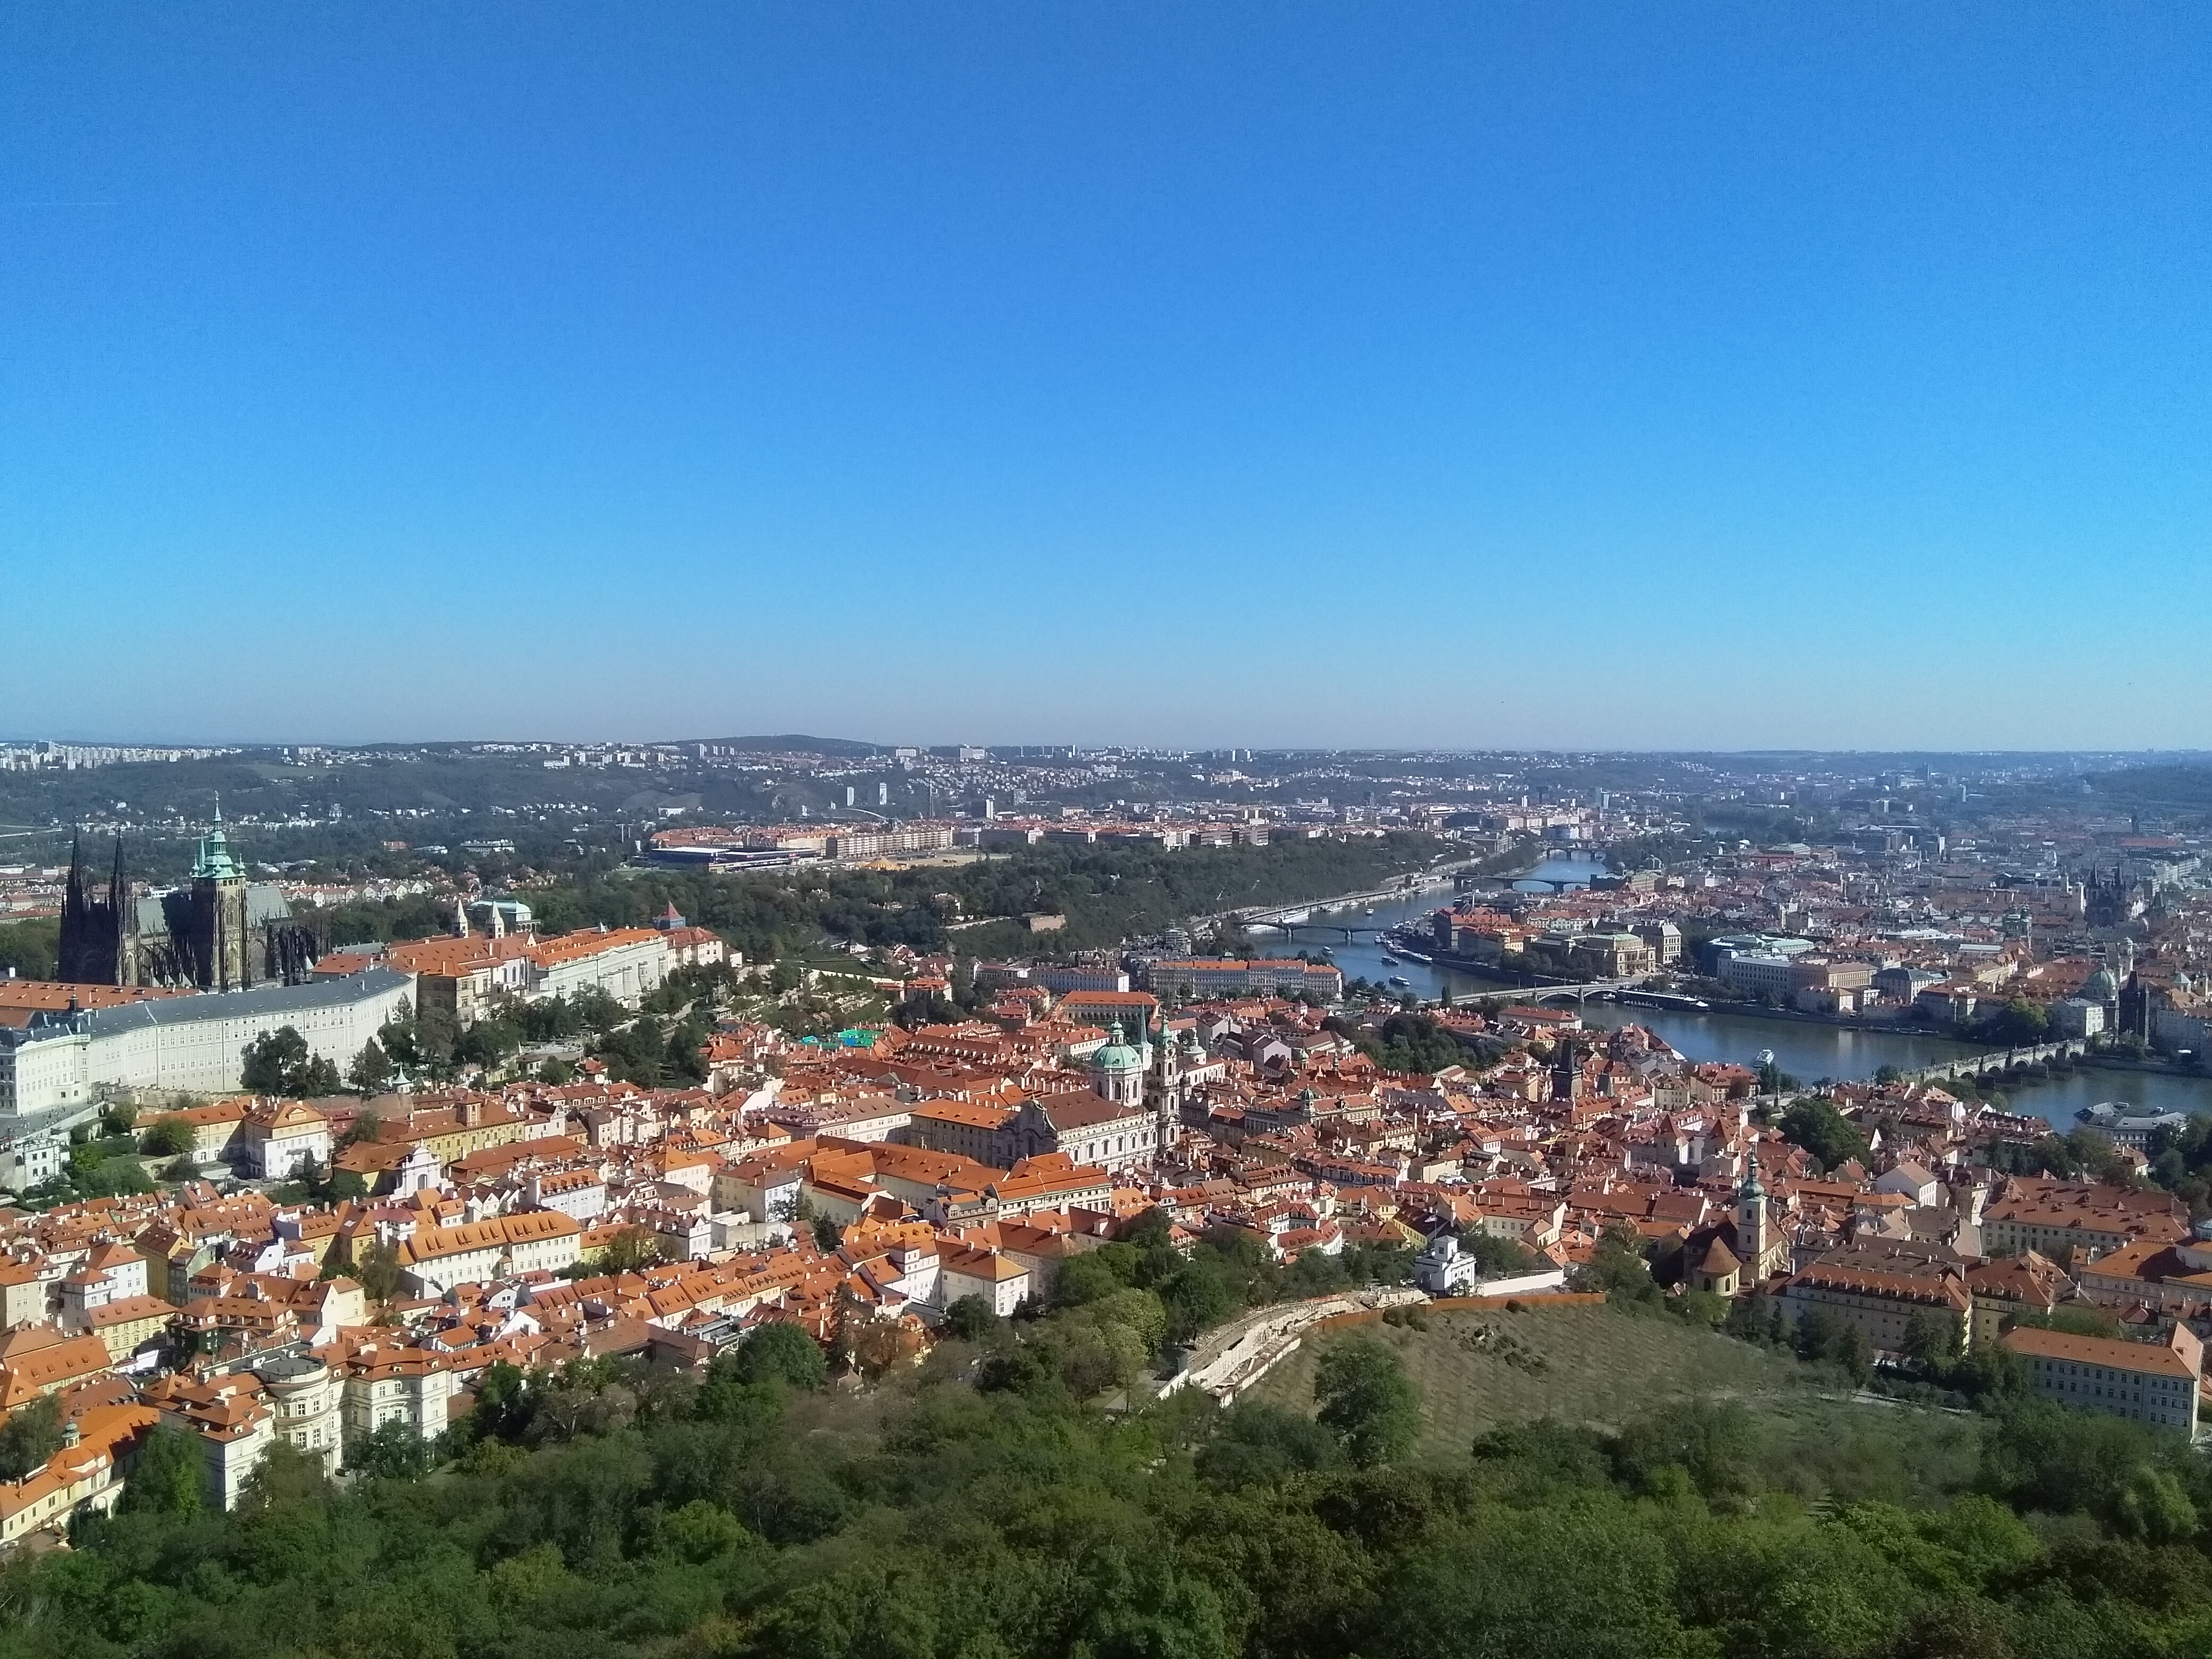
petrin tower, prague, sky, building, daytime, cloud, azure, tree, urban design, water, horizon, tower block, neighbourhood, residential area, landscape, cityscape, real estate, city, house, metropolitan area, hill, metropolis, roof, plant, suburb, bird's eye view, downtown, mixed use, tourism, apartment, evening, aerial photography, panorama, skyline, mountain range, vacation, outer space, tower, ocean